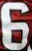
Number: 6